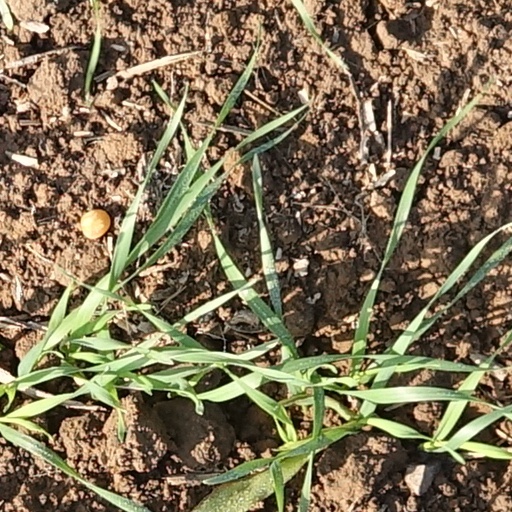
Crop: wheat